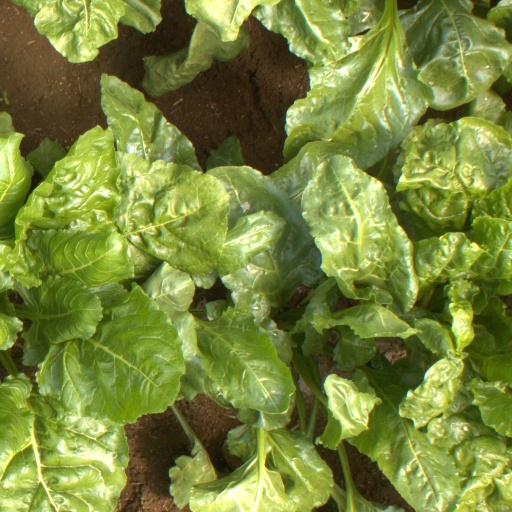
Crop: sugar beet